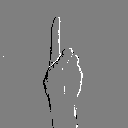
ASL letter: d